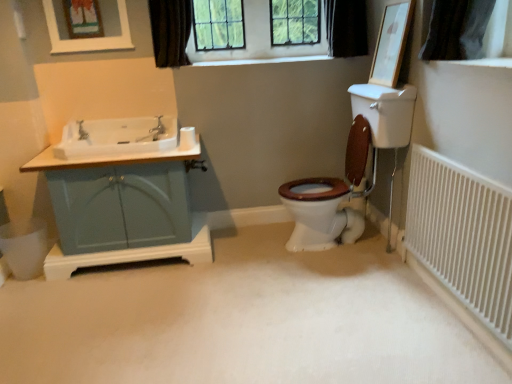
Question: In the image, there is a wooden picture frame at upper right, which ranks as the first picture frame in right-to-left order. From a real-world perspective, locate several spots within the free region under wooden picture frame at upper right, which ranks as the first picture frame in right-to-left order. Your answer should be formatted as a list of tuples, i.e. [(x1, y1)], where each tuple contains the x and y coordinates of a point satisfying the conditions above. The coordinates should be between 0 and 1, indicating the normalized pixel locations of the points in the image.
Answer: [(0.740, 0.610)]